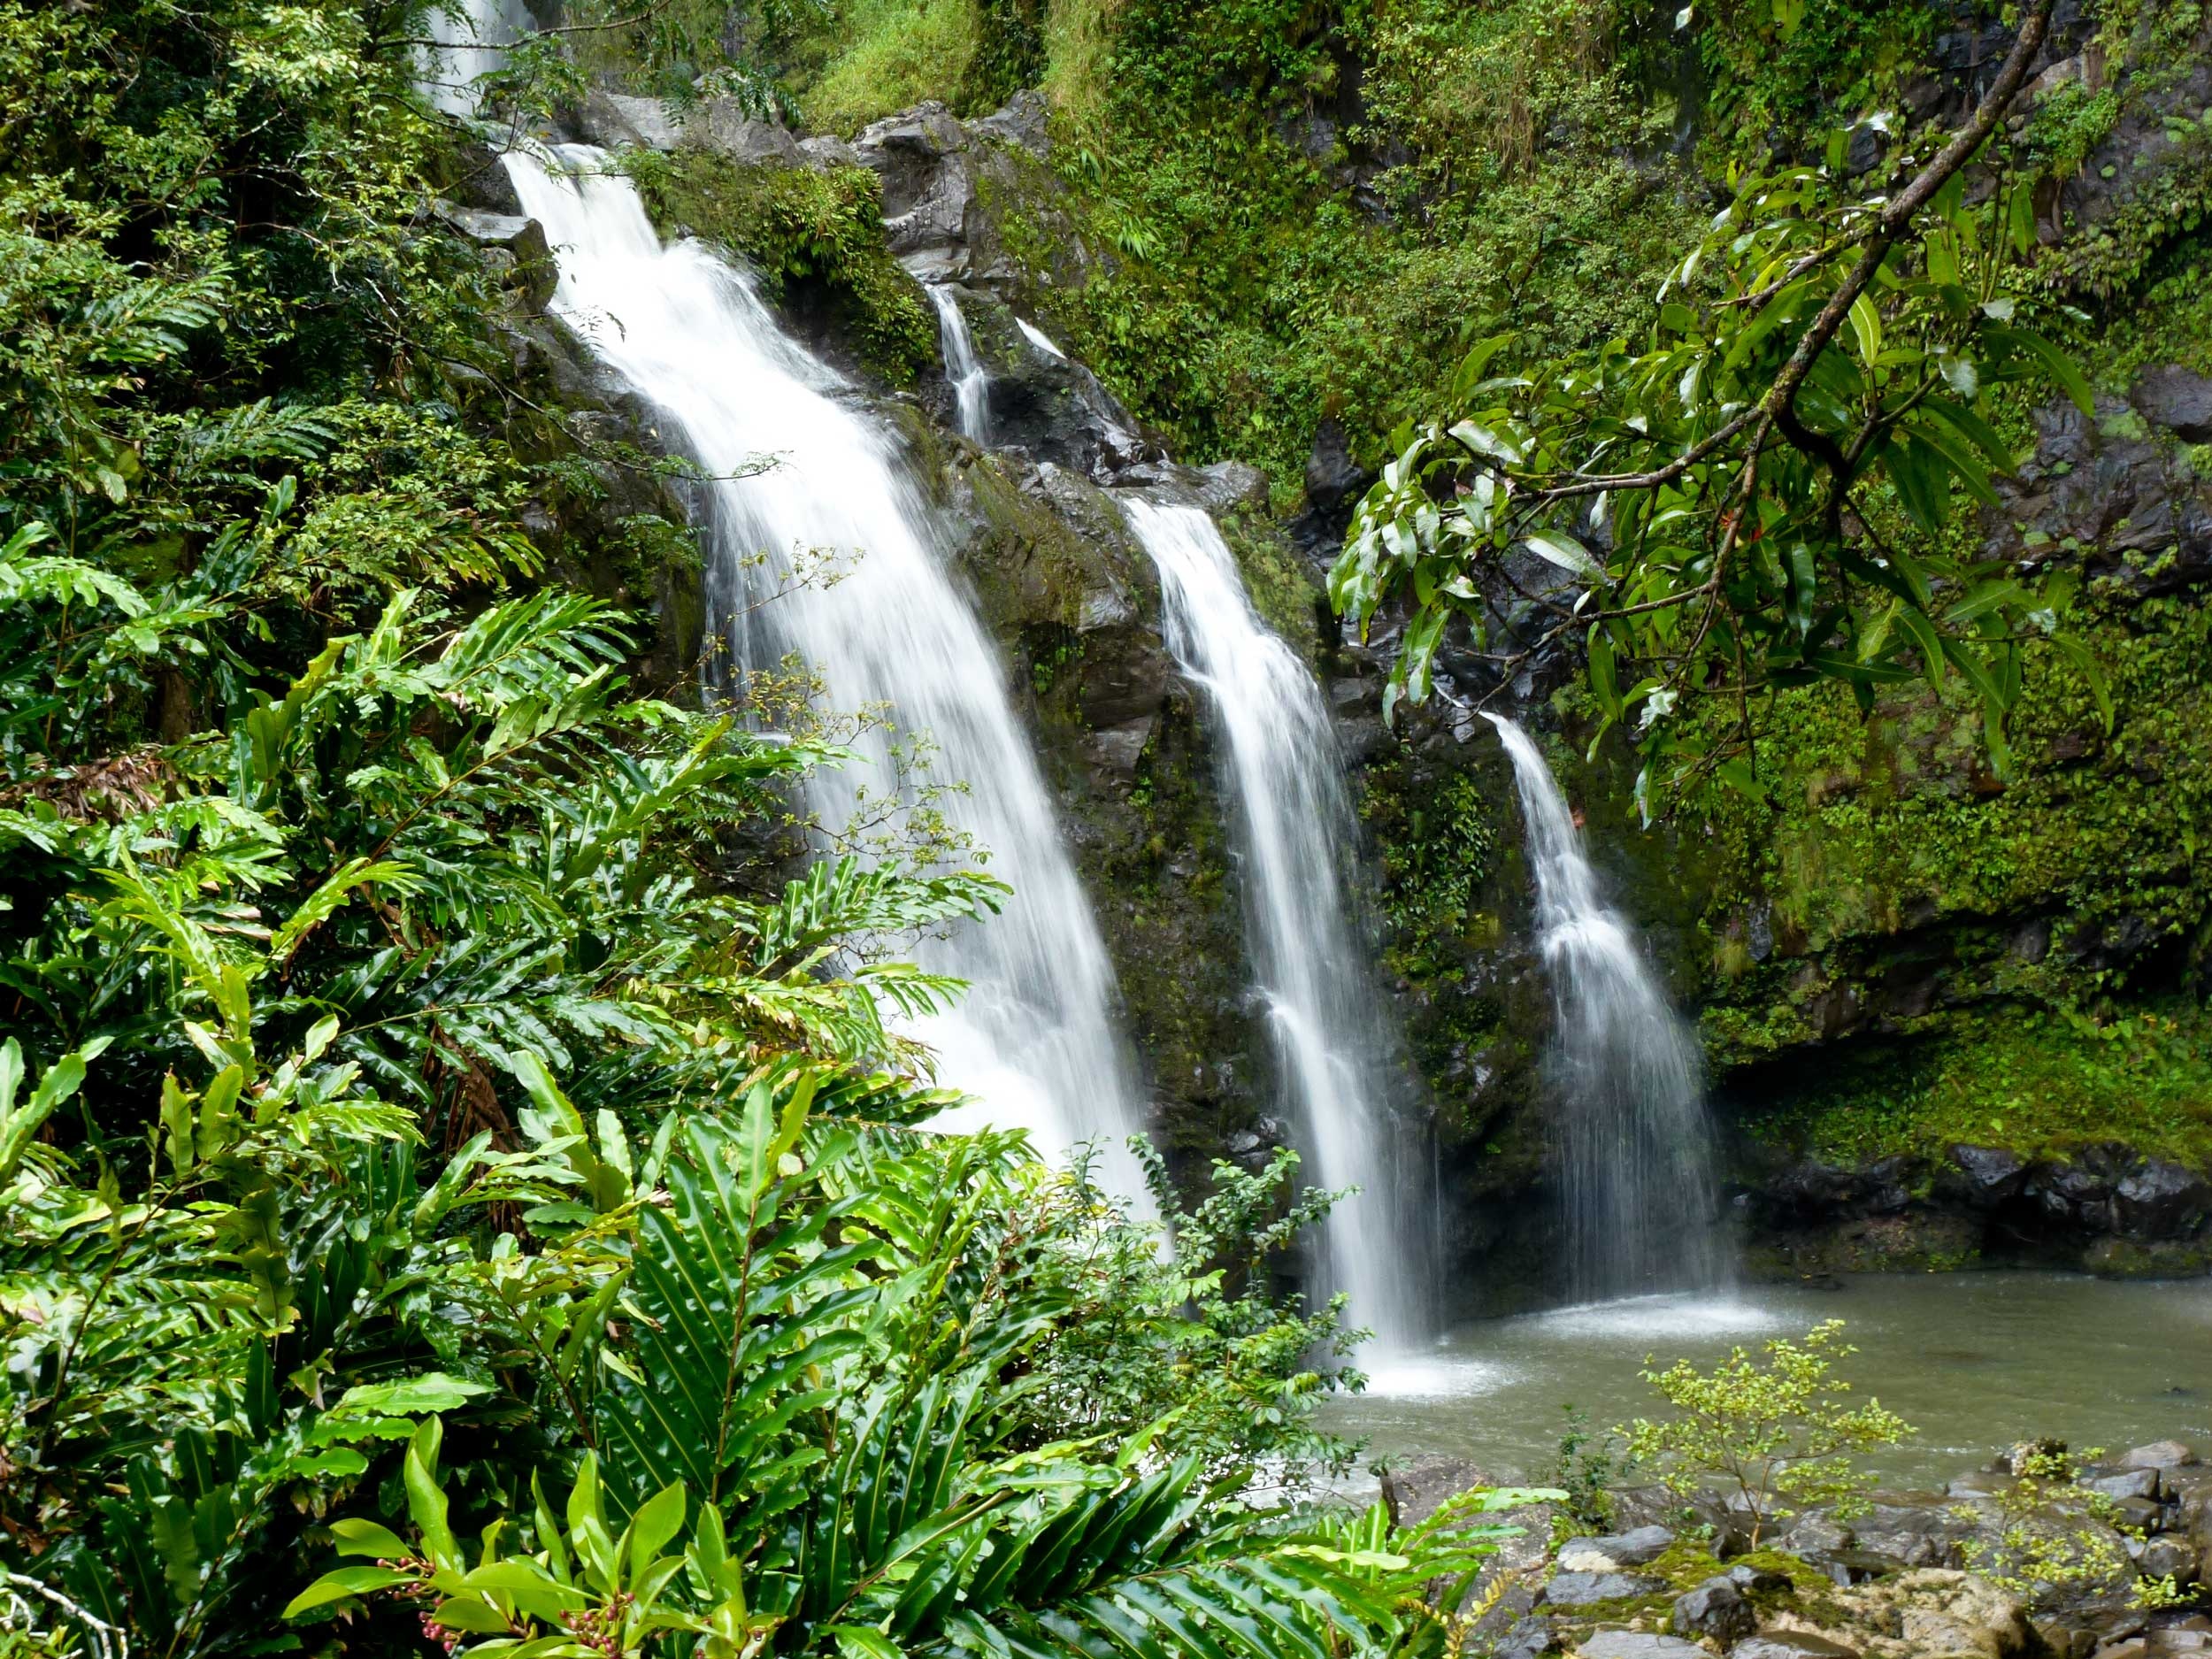
water, nature, forest, waterfall, stream, jungle, scenic, tropical, island, botany, hawaii, body of water, vegetation, rainforest, wasserfall, woodland, habitat, water feature, watercourse, kauai, natural environment